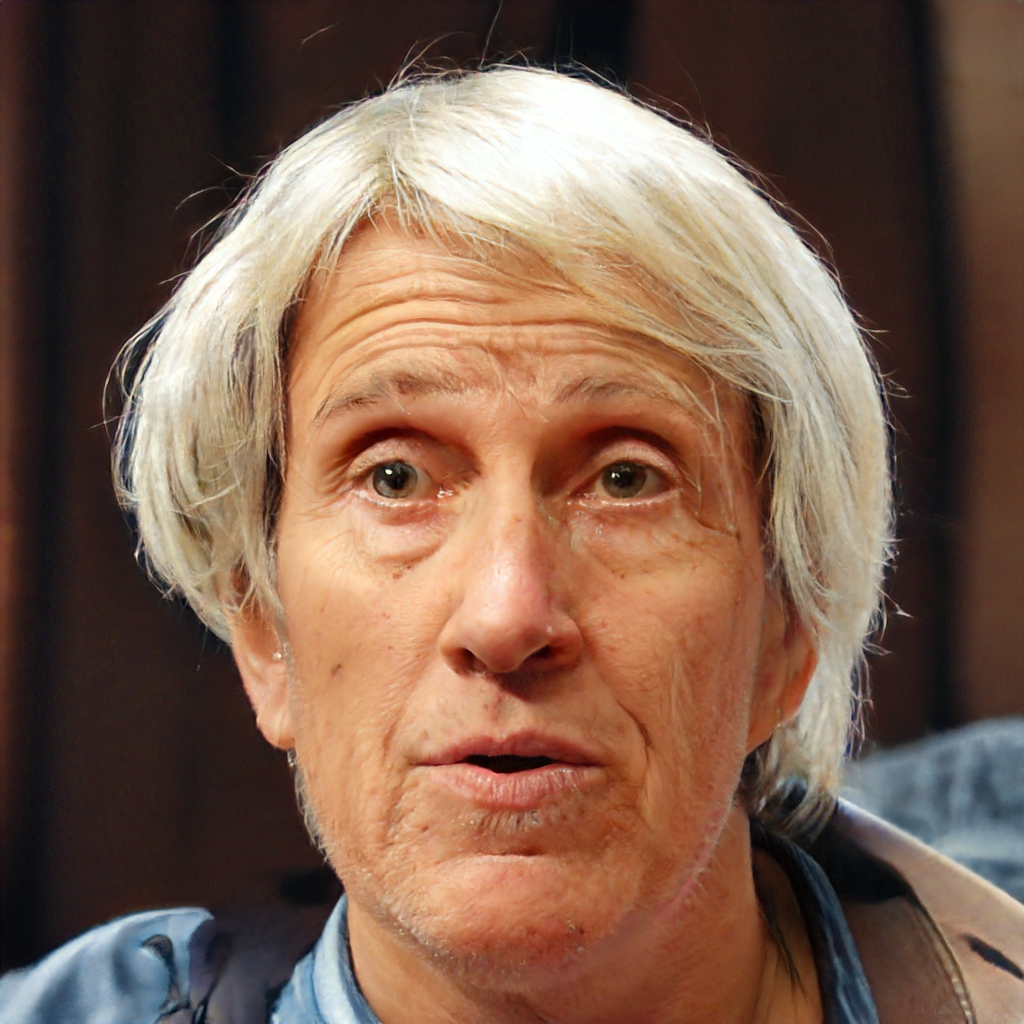
Gender: Male